François Lays

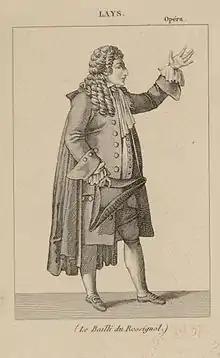

In 1816, Lays had the satisfaction of enjoying one final triumph in the comic opera "Le rossignol" by Louis-Sébastien Lebrun (1764–1829), set in the foothills of his native Pyrenees. Lays took one of his favourite stock parts, "a bailiff in his fifties, a lover of good food and beautiful young women, naive and credulous, convinced of his own powers of seduction. The audience, at first amused and then enthralled, gave him a standing ovation which cheered his heart." However, things subsequently took a turn for the worse. In 1817, the restored Intendant of the Menus-Plaisirs du Roi, Papillon de la Ferté abolished all additional emoluments granted by Napoleon, leaving the singer to survive on his meagre salary from the school of music and the minimum pay from the Opéra, at the very time when his son, stricken with tuberculosis, required expensive medical treatment and his four daughters needed money for their dowries. Lays turned to Luigi Cherubini. Lays had repeatedly supported Cherubini when Napoleon had shown signs of dislike for the composer. Cherubini had now become one of the leading figures in the musical establishment under the Restoration. He immediately intervened on Lays's behalf, but all he could obtain from Ferté was the advice that the singer should go on a tour of the provinces as a way of supplementing his income.Having obtained leave of absence, Lays appeared in Nancy (where performances were interrupted by the death of the leading soprano) and Strasbourg, where Lays himself was obliged to interrupt them with disastrous effects on his finances: he had been unexpectedly summoned back to Paris on the pretext he was urgently needed for rehearsals of a new opera, "Les jeux floraux"; in reality, the rehearsals only took place two months later. Lays then applied to the royal administration, insisting he should be granted some of the potential economic benefits provided by law, but, after the new opera's premiere, his demands received a blanket rejection. According to Quéruel, when he protested stridently about this decision, he was forced into unpaid leave from his theatrical activities in late 1818. He subsequently spent about two years of hardship, during which his need to provide a dowry for his eldest daughter Marie-Cécile forced him further into debt.